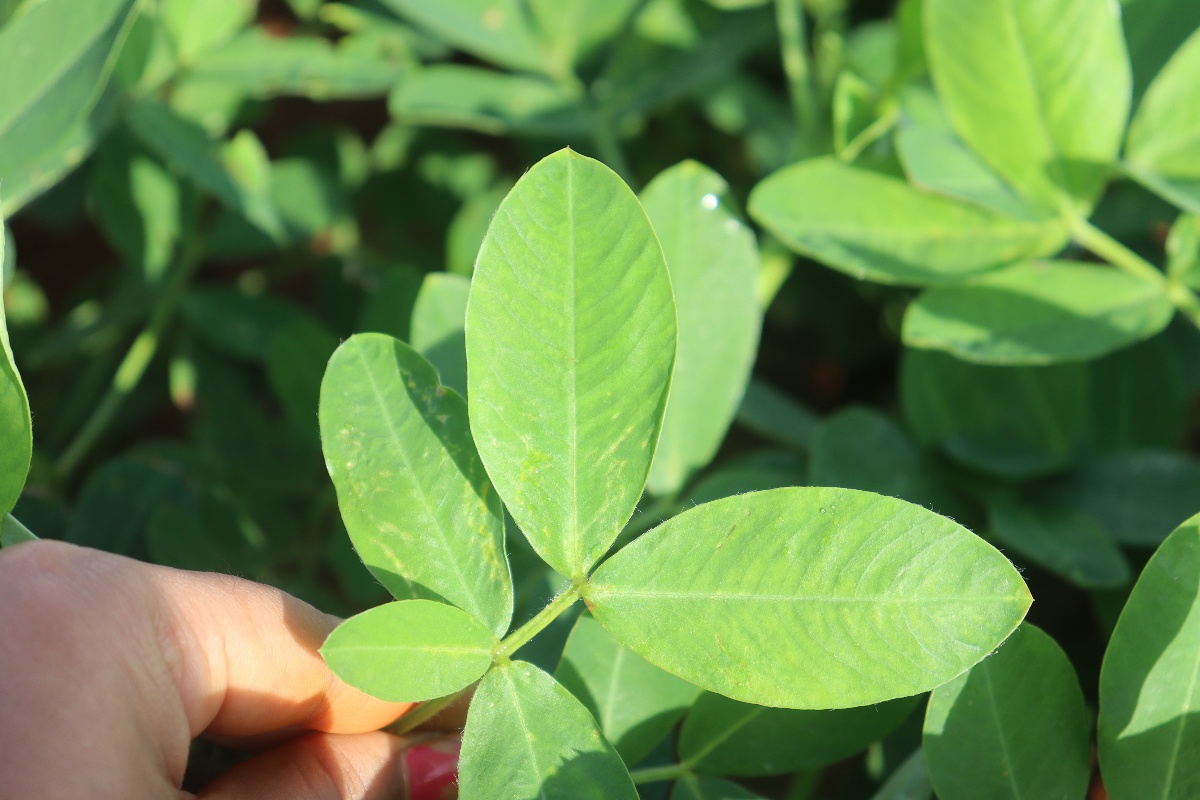
Label: healthy leaf